Absolutely Fabulous

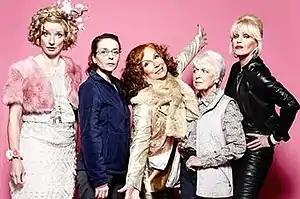
The main cast, from left to right: Jane Horrocks, Julia Sawalha, Jennifer Saunders, June Whitfield and Joanna Lumley

Saunders revealed in 2012 that she was inspired by pop band Bananarama, with whom she and Dawn French had become friends after their Comic Relief collaboration in 1989.